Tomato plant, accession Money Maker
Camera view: bottom (45 deg); turntable rotation: 330 degrees
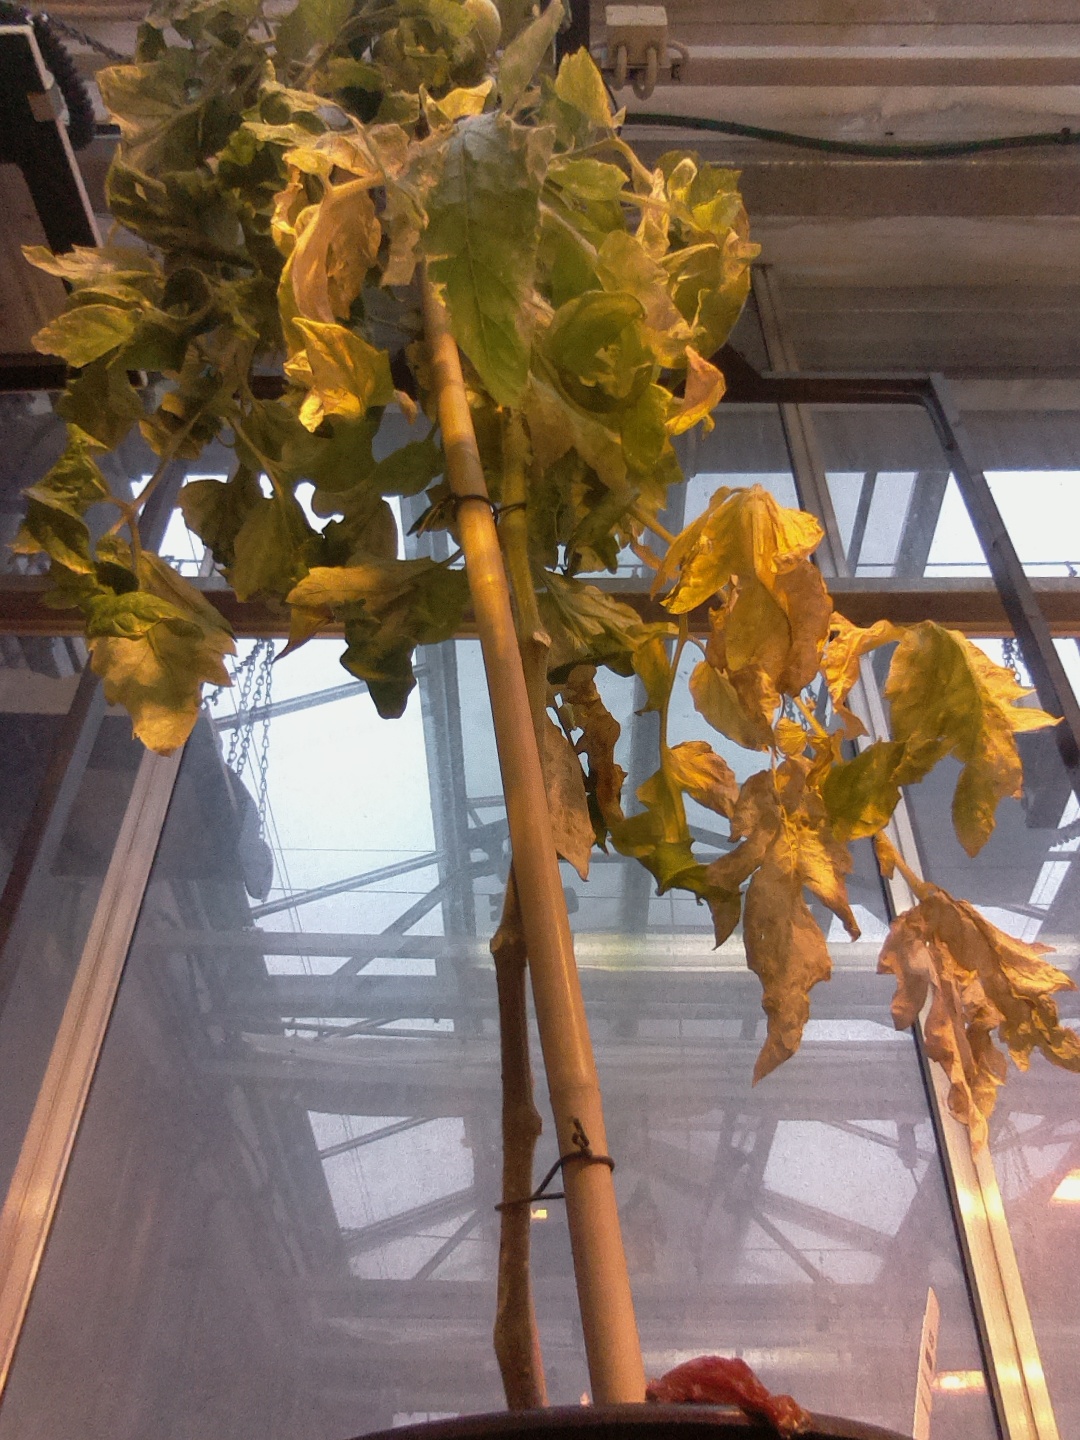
BBCH growth stage 79: 90% -100% of final fruit size